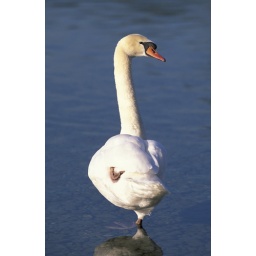
white swan standing on one foot in water